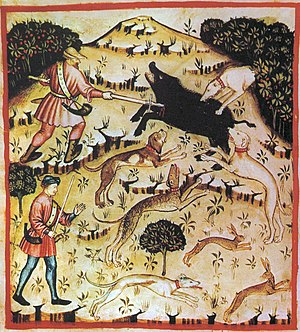
Jagt / Historie / Fra bondestenalder til jernalder
Jagt på vildsvin i middelalderens Italien, 1300-tallet.
Jagt er at indfange og dræbe dyr.